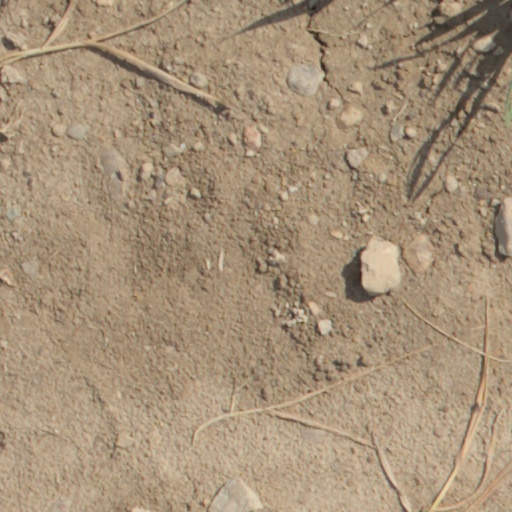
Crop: wheat